Kirsten Magasdi

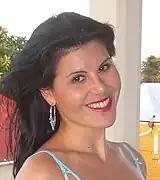
Kirsten Magasdi

Kirsten Magasdi is a British and Australian award-winning Journalist and a former BBC World News reporter and presenter often seen on BBC World News in over 200 countries. For years she was the lead correspondent on the BBC Travel Show "Fast Track" (British TV programme) and regularly seen on the BBC News Channel. Kirsten Magasdi has reported on location from over 40 countries and hosted conferences worldwide. In 2007 Tourism Malaysia chose her to be the face of the global campaign "Malaysia Truly Asia" and was filmed traveling around Malaysia. She has also appeared in films and commercials and inflight programs. Her early career was in Australia as a TV and radio Newsreader on national Network Ten and a reporter on the nightly show "Sports Tonight". She is a notable alumni of RMIT University Melbourne and graduated with a BA (Journalism) at 19.